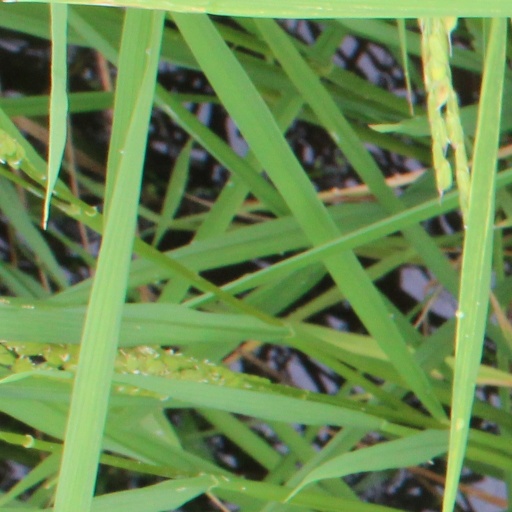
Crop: rice